Breast torture

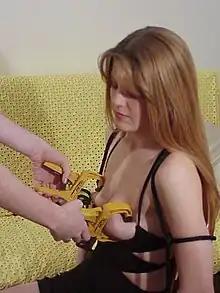
Breasts being compressed using hand clamps

Breast bondage techniques are used to compress, bind, lift or squash the breasts, which in turn makes them more sensitive and erotically stimulates them, while focussing the submissive's attention on their submissive state and their vulnerability. The high concentration of nerve endings in the breasts means that having them tied tightly can be a painful experience. Increasing and trapping the blood flow in them heightens their sensitivity. Breast bondage can be used as a show of power on the part of the dominant person or a way to inflict torture and punishment. Breast torture may include binding the breasts with ropes, chains, wire or bondage tape, or heavy rubber bands may be placed around the base of the breasts. Tight breast bondage is often depicted in BDSM imagery, usually using rope bondage techniques which are often derived from Japanese bondage, although breast bondage differs from most bondage techniques in that it is not intended to restrict mobility.